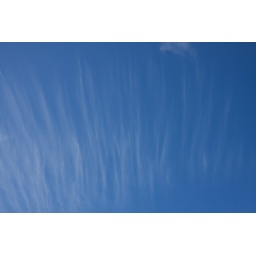
Plenty of wind causes thin clouds in the blue sky